Pino Presti

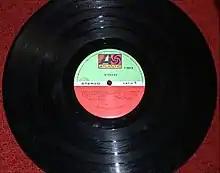
"1st Round"

Between the 1970s and 1980s, he collaborated on recordings and or concerts with prominent personalities of the international music scene such as Wilson Pickett, Shirley Bassey, Quincy Jones, Gerry Mulligan, Ástor Piazzolla, Maynard Ferguson, Severino Gazzelloni, Franco Cerri, Shirley Bunnie Foy, Stéphane Grappelli, Aldemaro Romero, Tullio De Piscopo, Gianni Bedori, Eartha Kitt, Brian Auger, Lara Saint Paul, Bruno De Filippi, George Aghedo, Augusto Martelli, Enrico Intra, Ellade Bandini, Angel Pocho Gatti, Caterina Valente, Bill Conti, Hugo Heredia, and Maurice Vander.